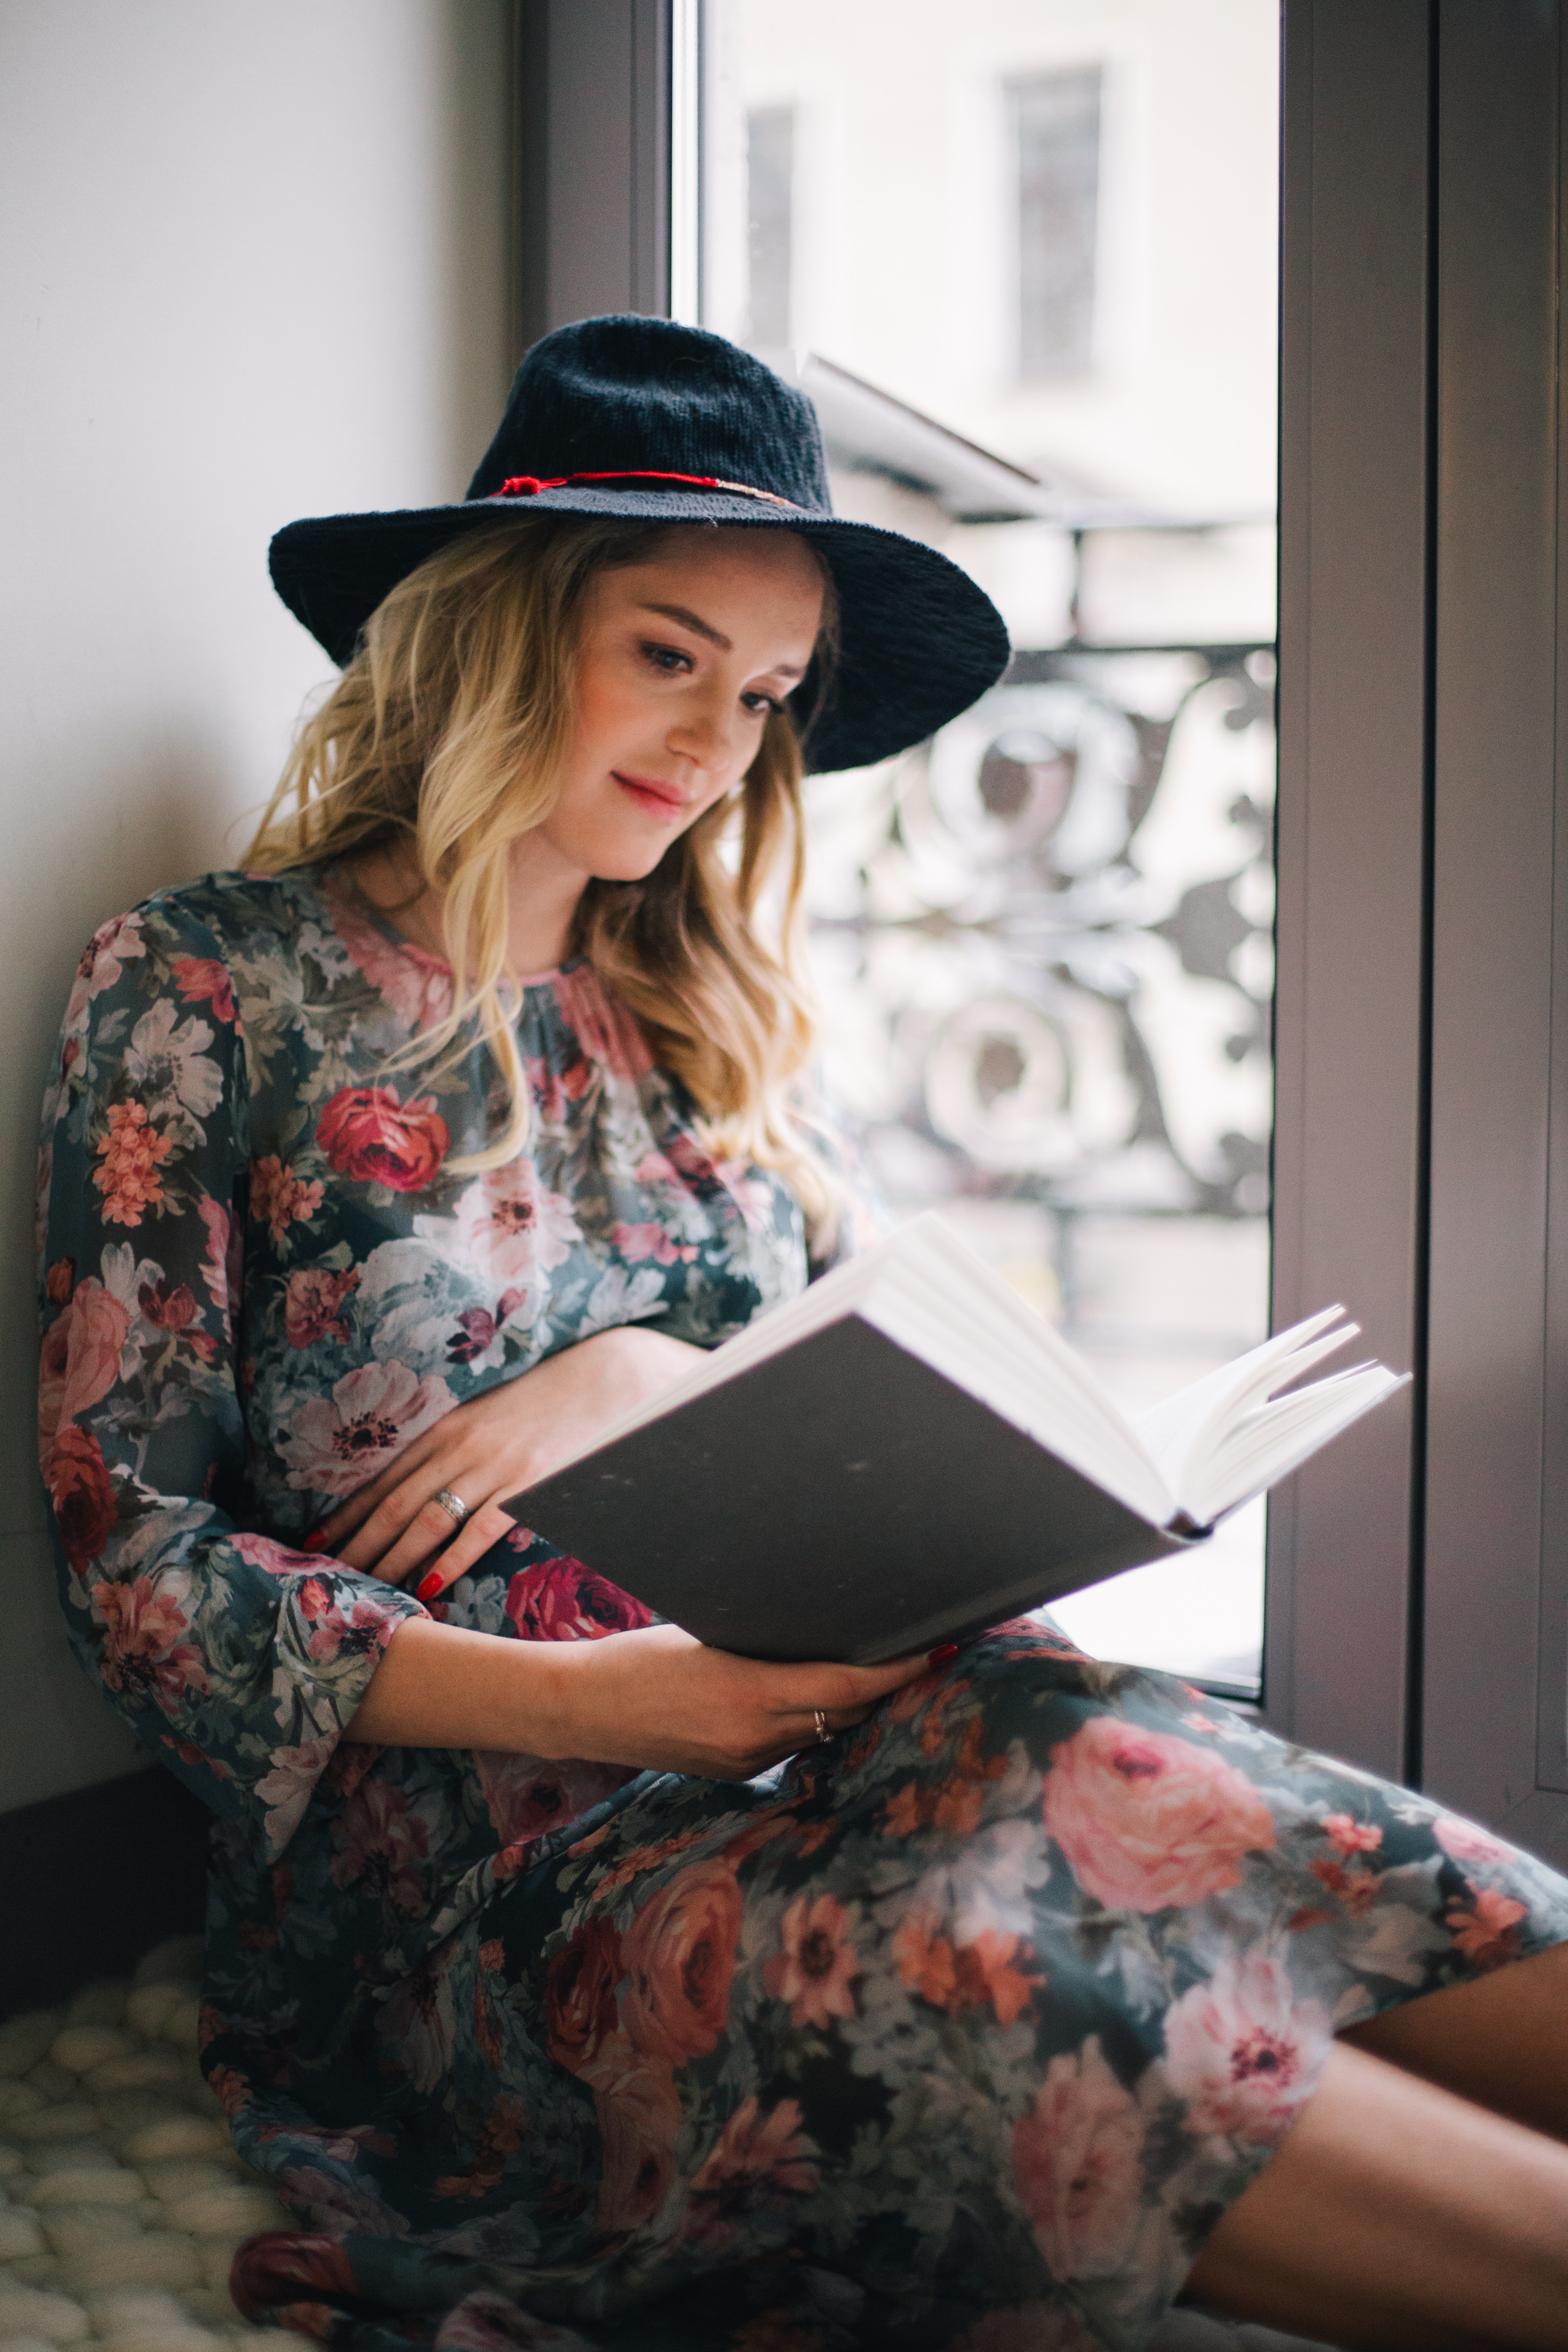
clothing, hat, leg, shoulder, fashion, sitting, headgear, fashion accessory, sleeve, photography, photo shoot, fedora, tattoo, thigh, reading, long hair, street fashion, style